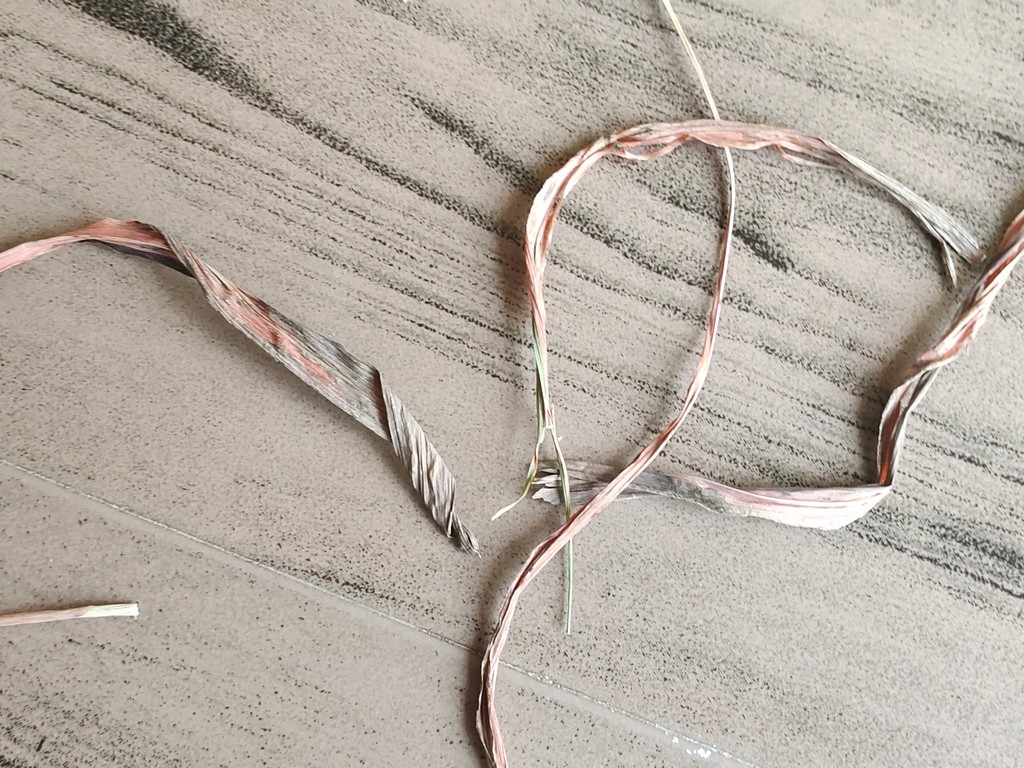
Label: Dried